Martha Wærn

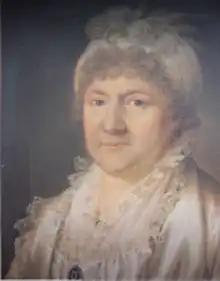
Martha Wærn by C. A. Lorentzen (1804)

Martha Wærn née Haslef, also Værn, (22 April 1741 27 January 1812) was a wealthy Norwegian-Danish philanthropist who was born and raised in Christiania, today's Oslo. On her death, in accordance with her will, substantial funding was left for the establishment of a boarding school where fatherless middle-class Norwegian and Danish girls could be trained to become good housewives. Known as Det Wærnske Institut, the school opened in 1814 on Allégade in Copenhagen.